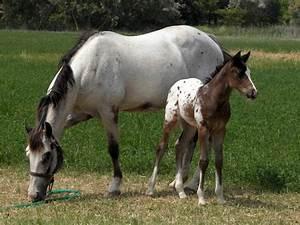
horse